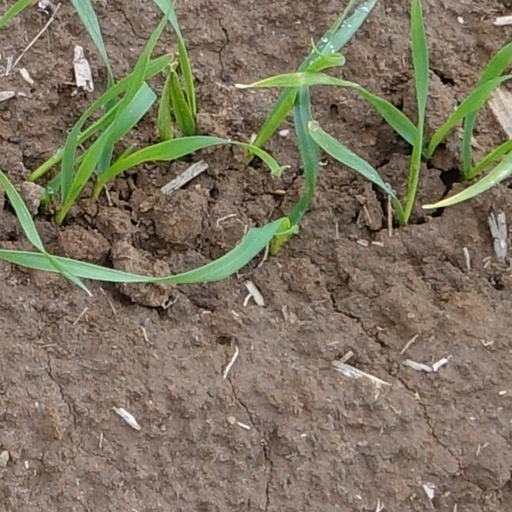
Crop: wheat